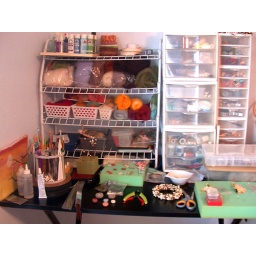
This is where *some* of my wool is kept...the rest is stored in bags in the closet and in an over-the-door shoe organizer.